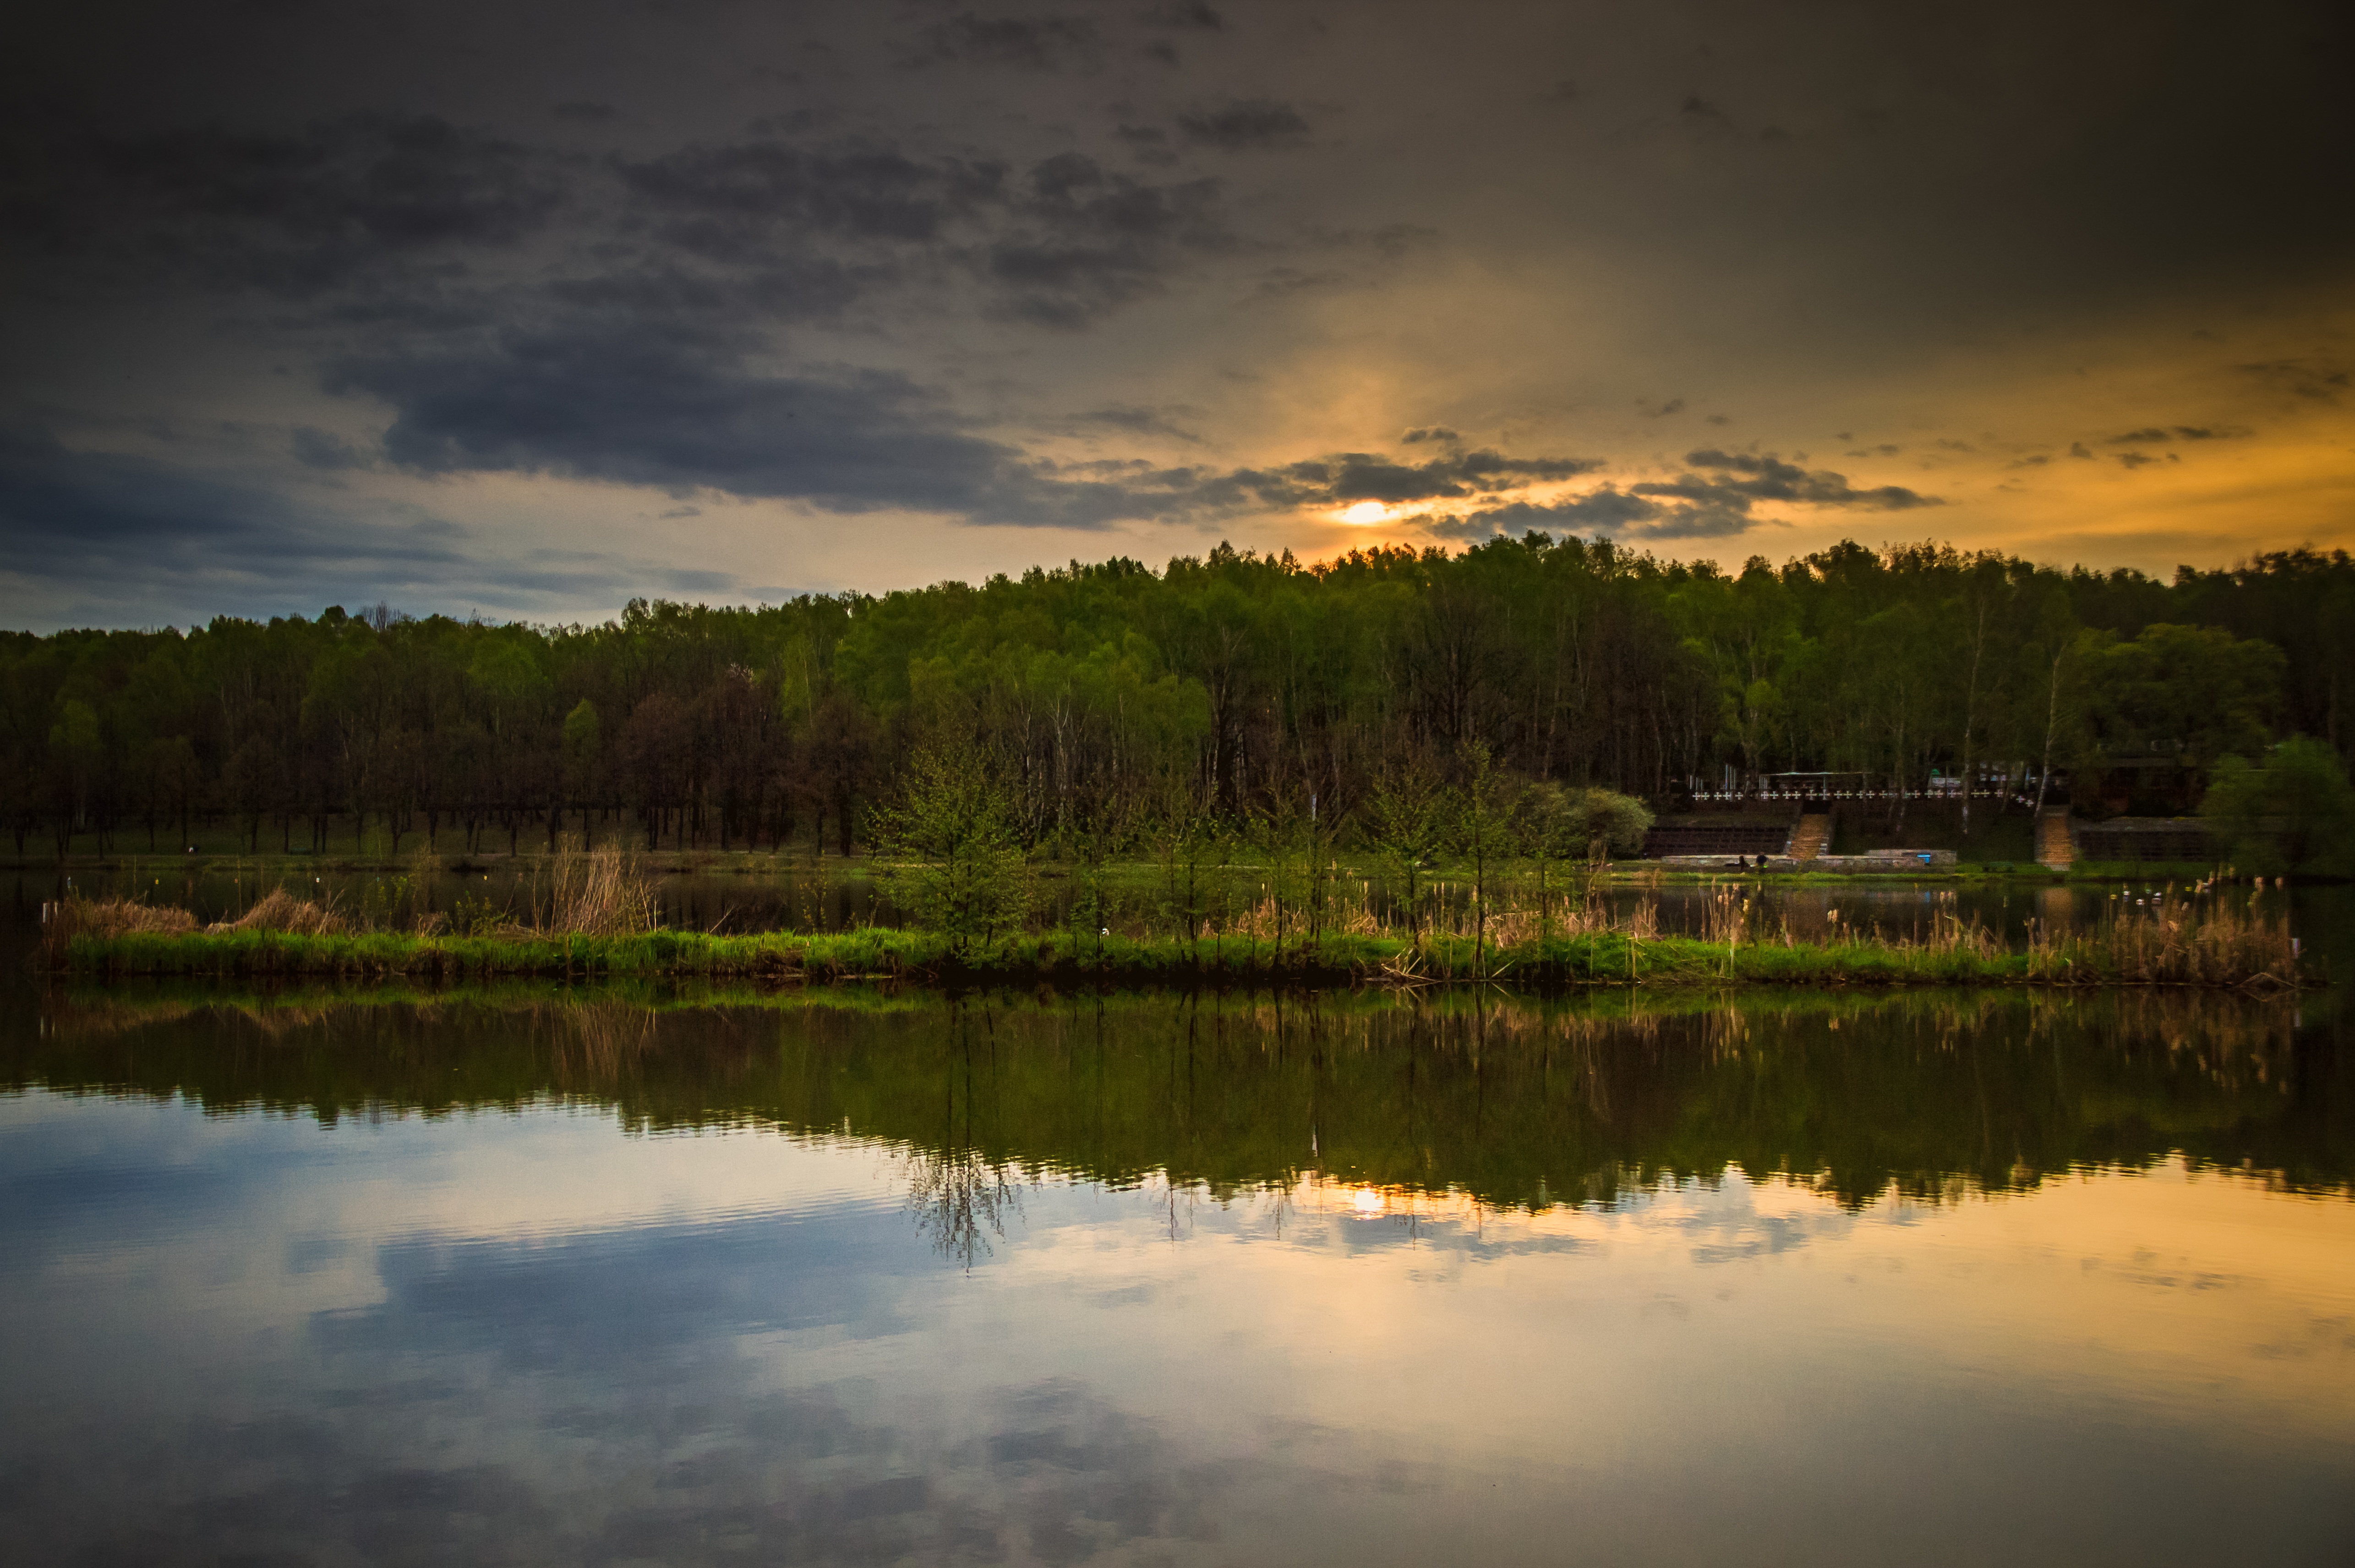
landscape, tree, water, nature, marsh, light, cloud, sky, sunrise, sunset, mist, sunlight, morning, lake, view, dawn, river, land, dusk, evening, rural, reflection, natural, autumn, scenery, reservoir, colorful, wetland, scene, habitat, loch, rural area, nature landscape, beautiful landscape, spring landscape, meteorological phenomenon, beautiful background, sunset background, natural environment, atmospheric phenomenon